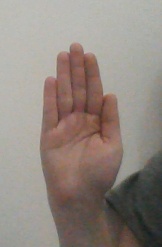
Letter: seen